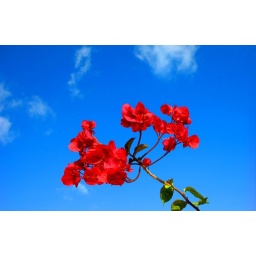
red in the blue sky